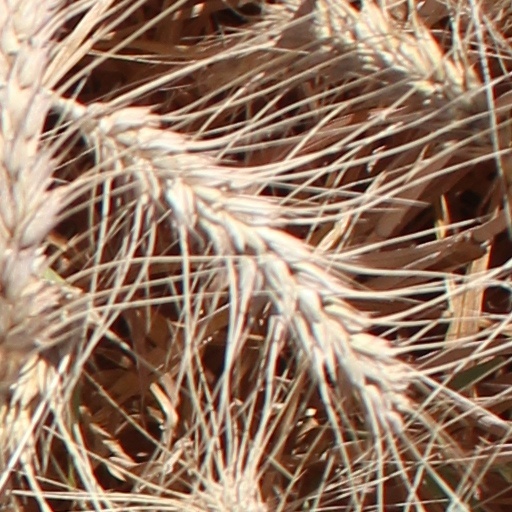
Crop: wheat